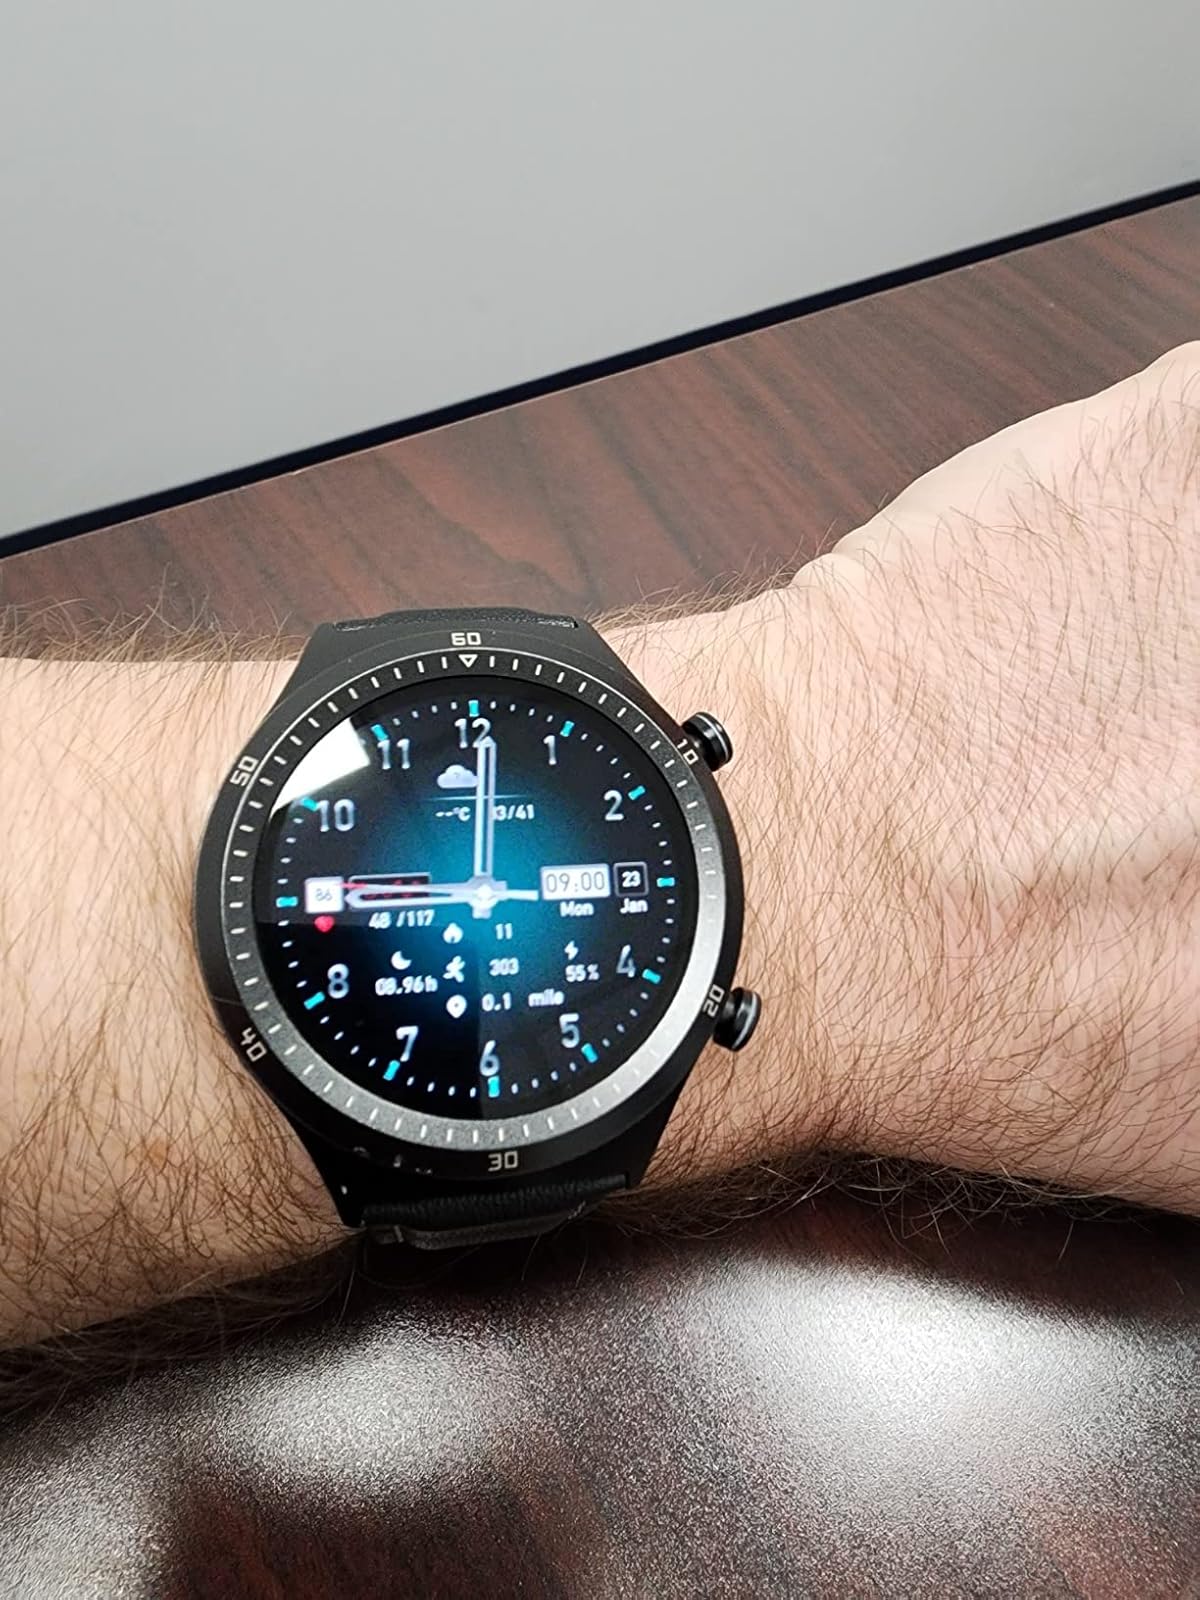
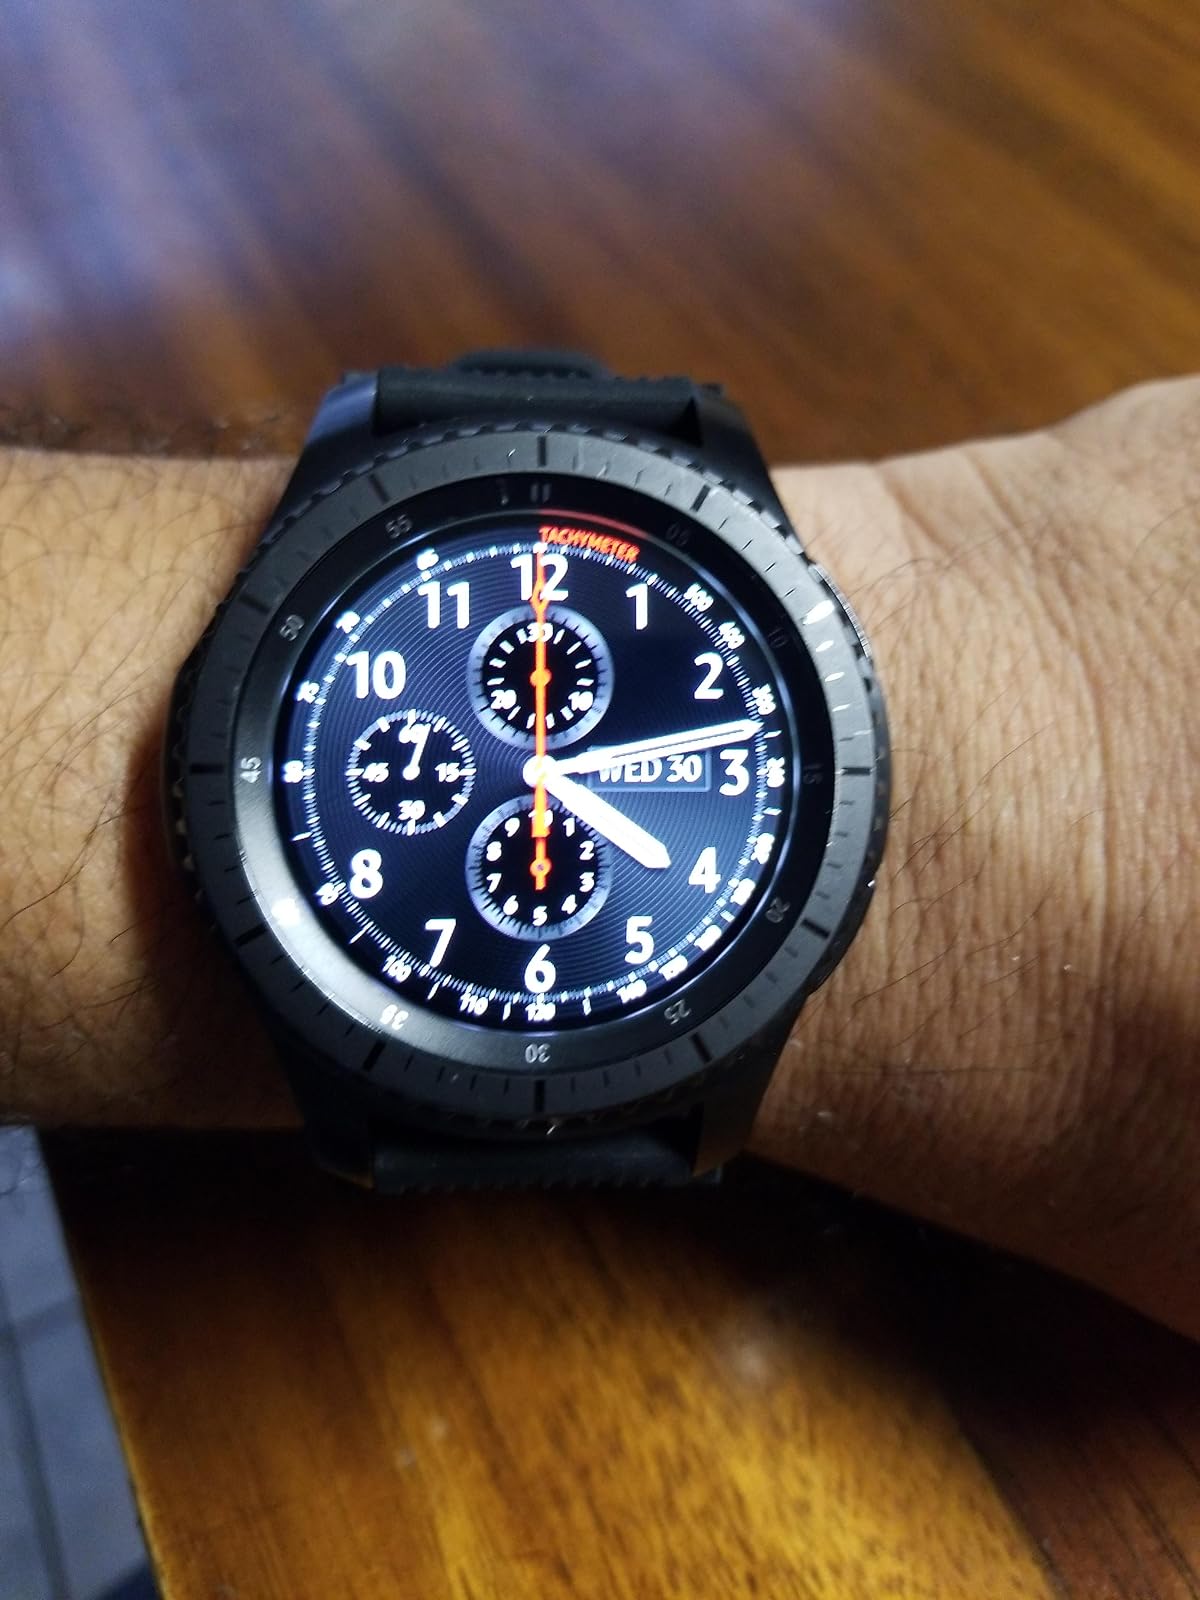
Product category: smartwatch
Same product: no